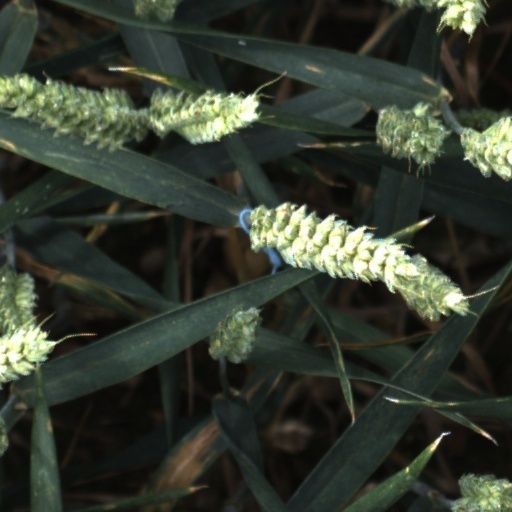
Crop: wheat